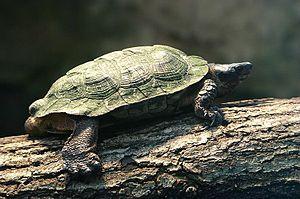
Glyptemys est un genre de tortue de la famille des Emydidae.
Glyptemys insculpta, la Tortue des bois, est une espèce de tortue de la famille des Emydidae, endémique de l'Amérique du Nord. Sa carapace peut atteindre de 14 à 20 cm de long et présente des motifs pyramidaux en relief sur le dessus. Son allure générale est assez semblable à celle de sa cousine la Tortue de Muhlenberg − seule autre membre du genre Glyptemys − ainsi qu'aux proches Clemmys guttata et Emys blandingii.